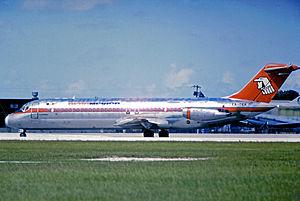
La collision aérienne de Cerritos a eu lieu le 31 août 1986 entre le Douglas DC-9 du vol Aeroméxico 498 et un monomoteur Piper PA-28 au-dessus de Cerritos, dans la banlieue de Los Angeles, où les deux avions se sont écrasés, faisant 82 morts : 64 personnes à bord du DC-9, trois dans le Piper et quinze au sol.